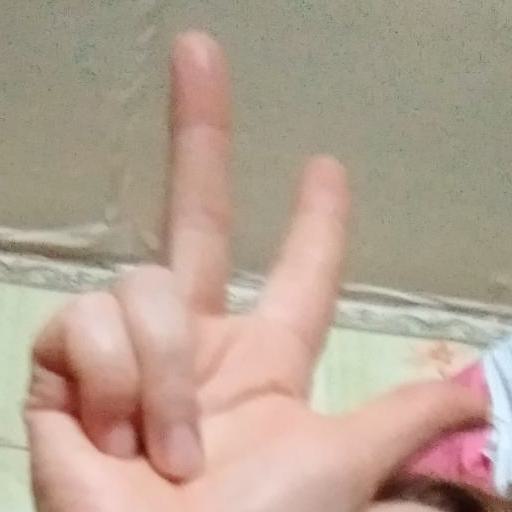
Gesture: three2